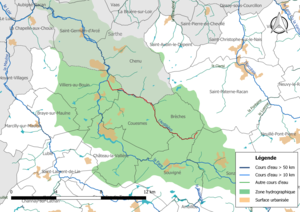
Carte du cours d'eau ""l'Ardillière"" et de son bassin versant."
L'Ardillière est un cours d'eau français qui coule dans les départements d'Indre-et-Loire et de la Sarthe. C'est un affluent de la Fare en rive droite, donc un sous-affluent de la Loire.